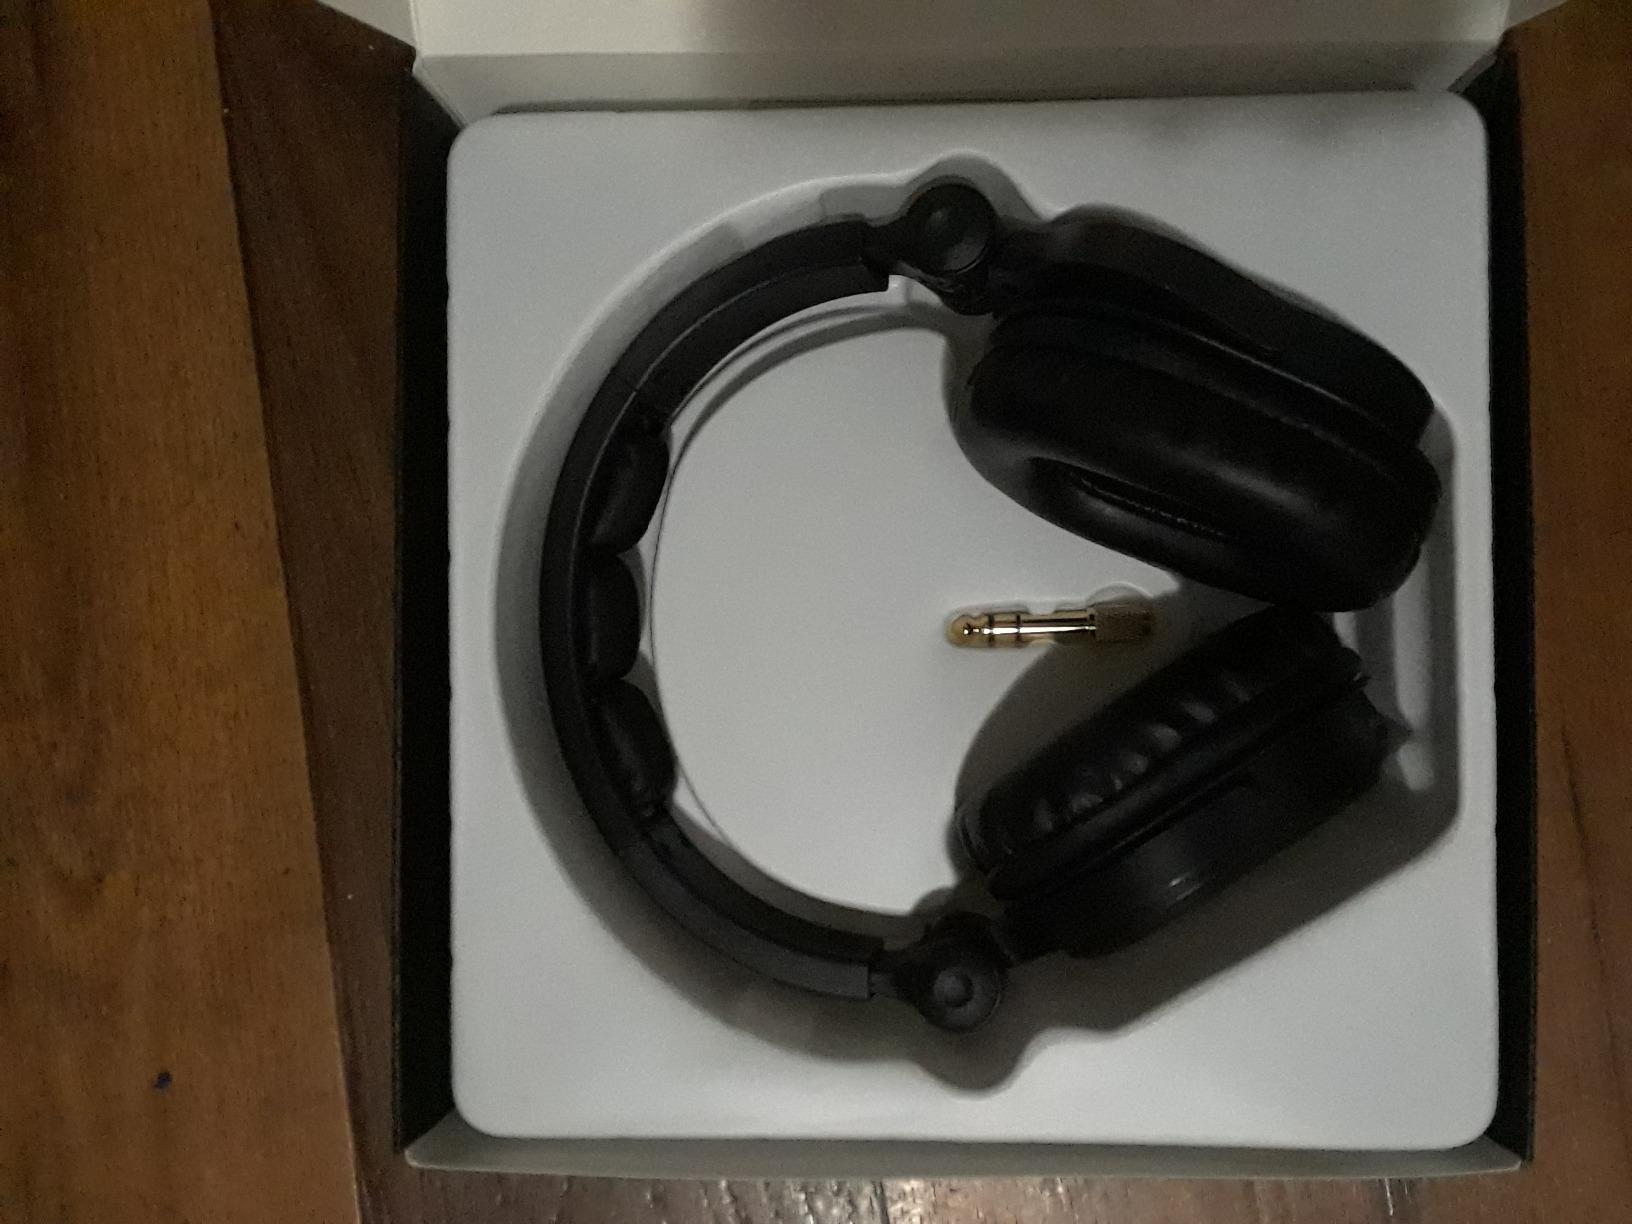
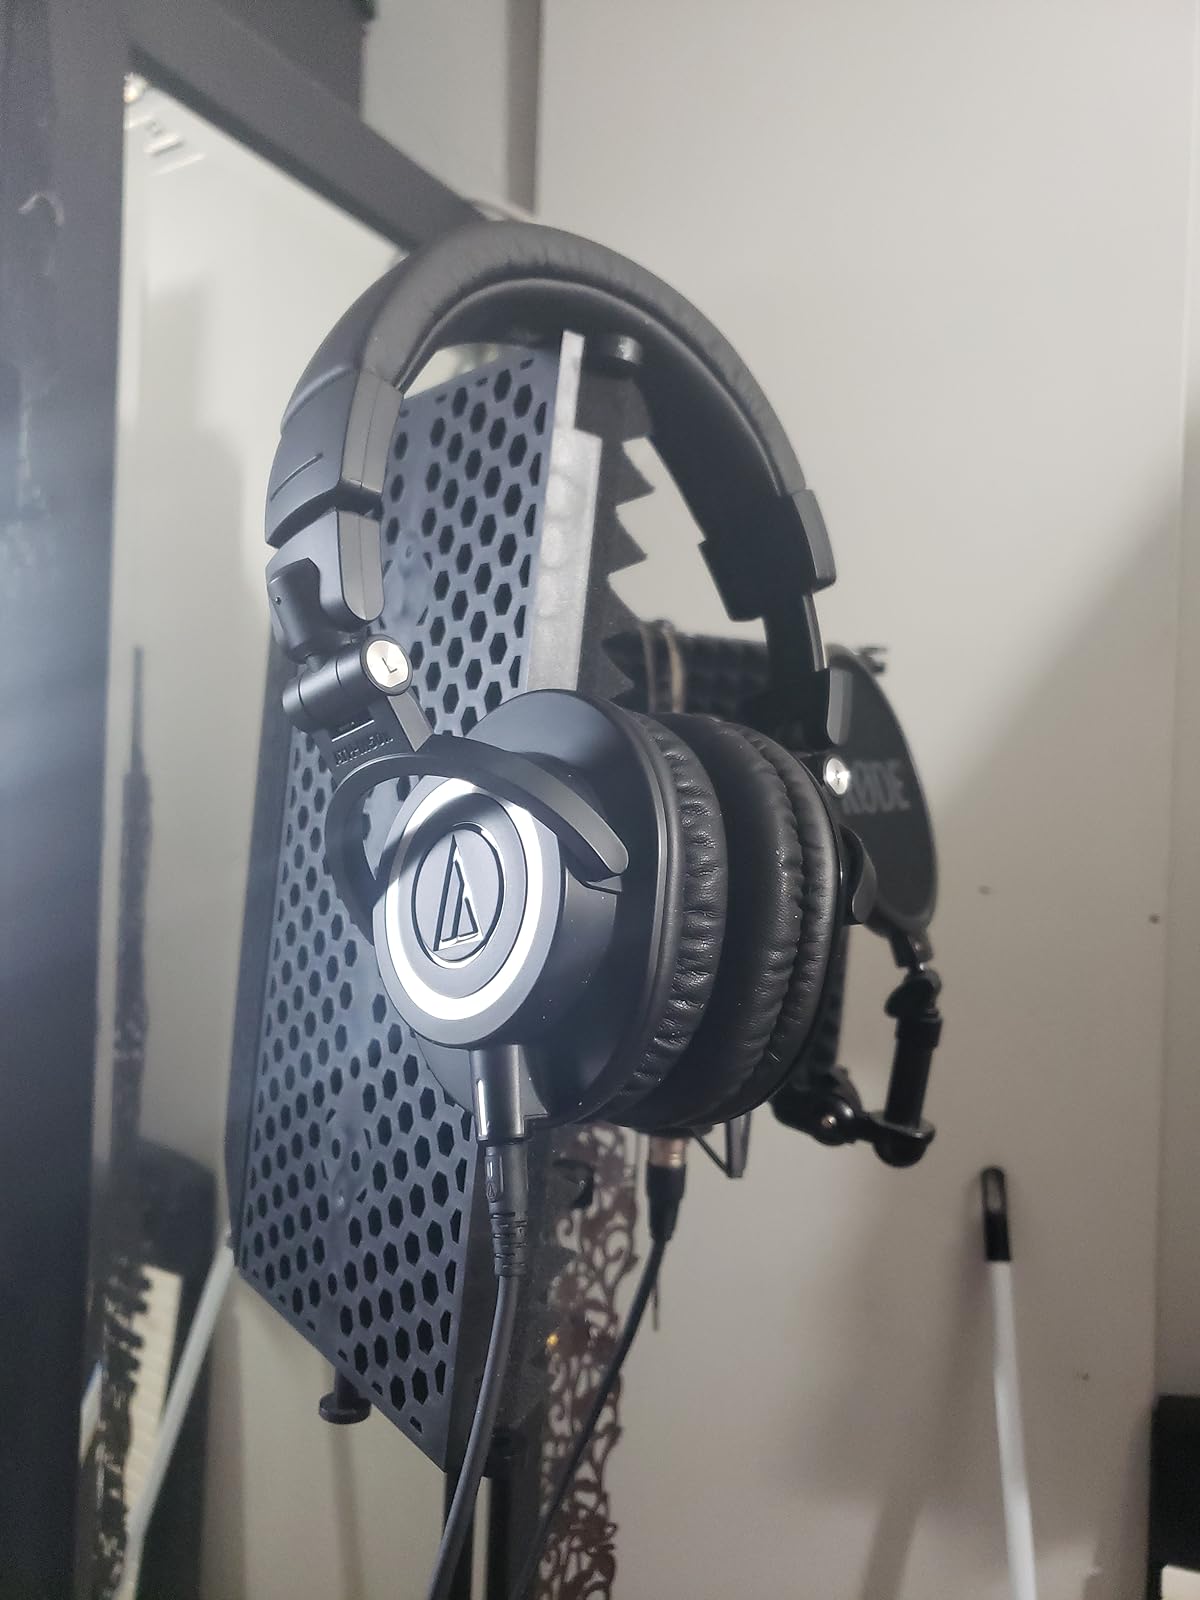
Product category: headphones
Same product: no